North Palatine Uplands

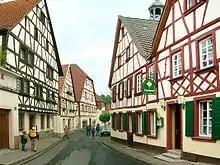
The "Altstadt" in Meisenheim

The region is very rural in character and has no towns with more than 10,000 inhabitants. Important places are the county towns of Kirchheimbolanden and Kusel, and the collective municipalities of Alsenz, Altenglan, Lauterecken, Meisenheim, Rockenhausen, Winnweiler and Wolfstein.